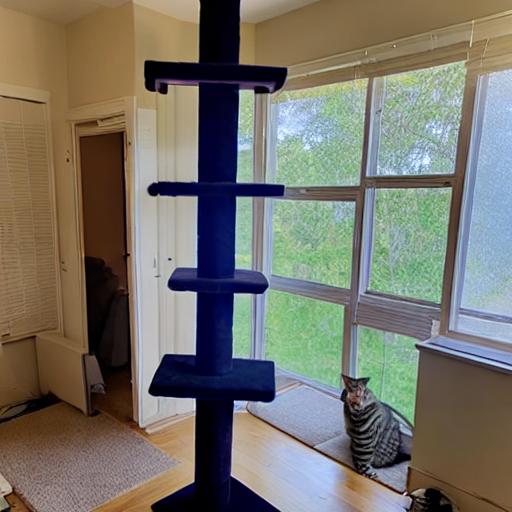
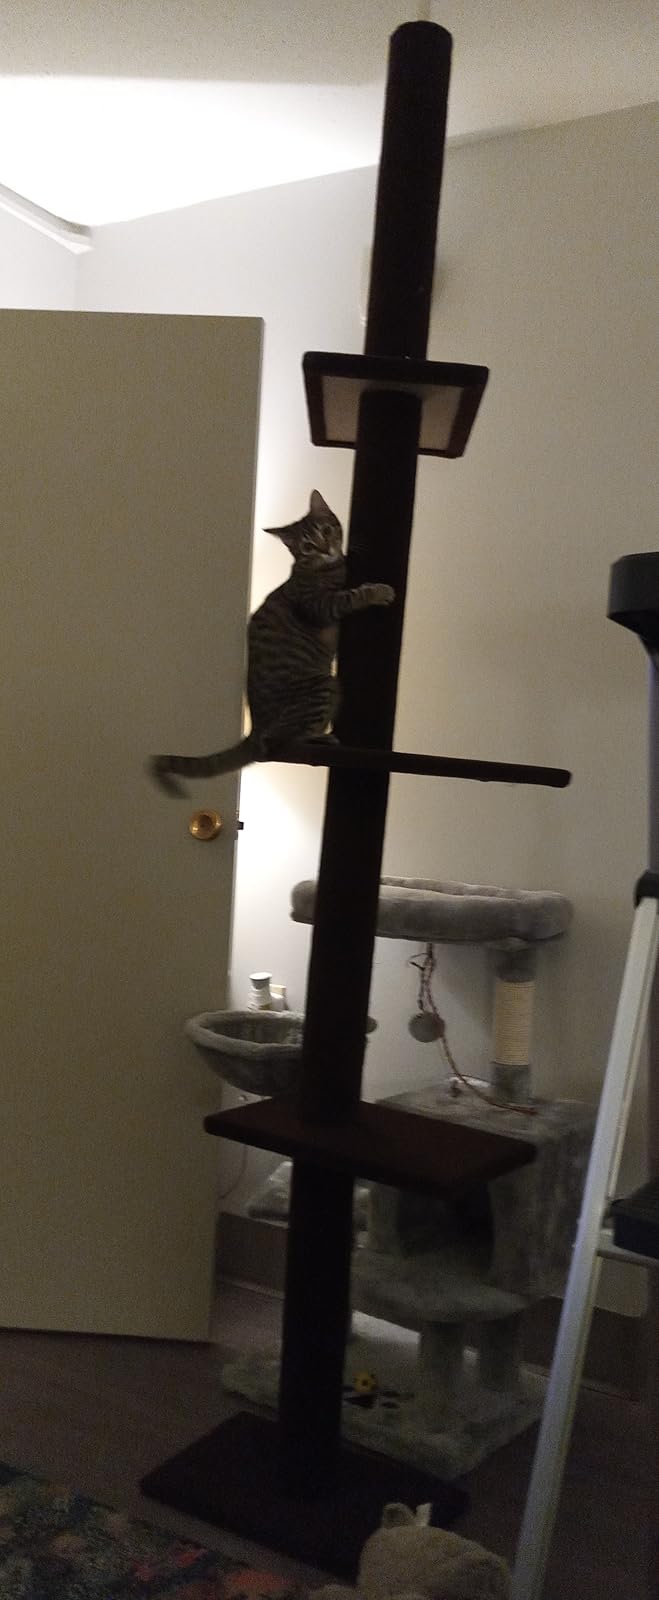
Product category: items_cat tree
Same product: no